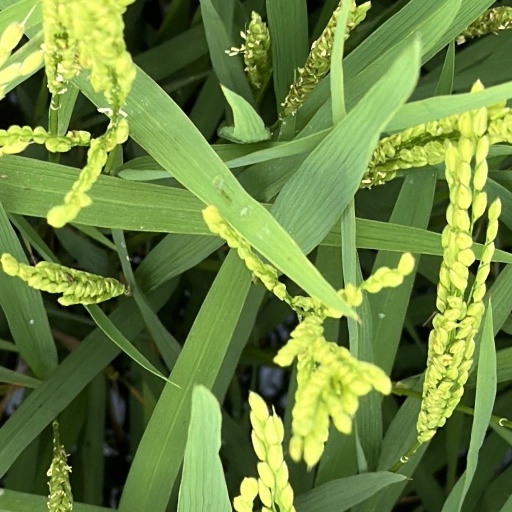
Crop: rice